Clemmensen reduction

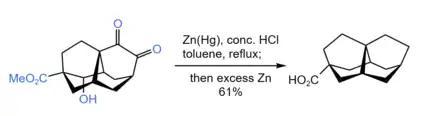
Scheme 3: The synthesis of Dibarrelane.

Clemmensen reduction is not particularly effective with aliphatic or cyclic ketones. A modified condition, involving activated zinc dust in an anhydrous-solution of hydrogen chloride in diethyl ether or acetic anhydride, results in a more effective reduction. The modified Clemmensen reduction allows for the selective deoxygenation of ketones in molecules that contain stable groups such as cyano, amido, acetoxy, and carboalkoxy. Yamamura et al. effectively reduced cholestane-3-one to cholestane using the modified Clemmensen condition and gave the product in high yield (~76%).